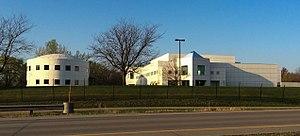
Paisley Park Records fut le label discographique de Prince, fondée en 1985, partiellement financée et distribuée par Warner Bros. Ce label a disparu en 1994.
Paisley Park est le nom d'un complexe de studios d'enregistrement situé à Chanhassen, au Minnesota, États-Unis. Ses nombreux studios et ses salles de répétitions ont été créés par Prince afin de produire son art en toute liberté. De nombreuses tournées et albums ont été préparés à Paisley Park. Il abrite également le label du même nom, créé dans les années 1980 dans le but de produire de nombreux artistes dont les plus connus sont Sheila E., George Clinton, Jill Jones, etc.
Prince Rogers Nelson dit Prince, né le 7 juin 1958 à Minneapolis et mort le 21 avril 2016 à Chanhassen, dans le même État, est un auteur-compositeur-interprète, multi-instrumentiste et producteur américain de pop, de funk, de rock et de RnB. Il est également danseur et acteur.